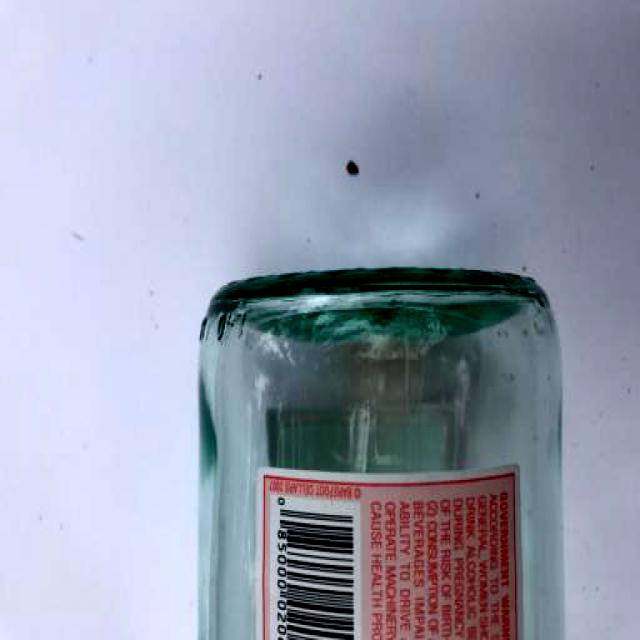
Label: Glass